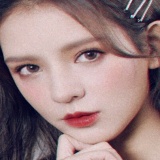
diễn viên Trương Dư Hi